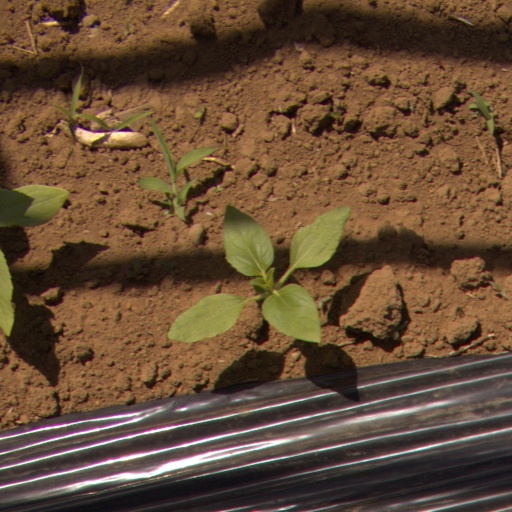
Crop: Jerusalem artichoke